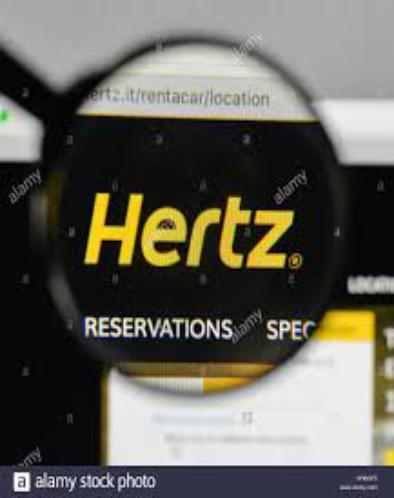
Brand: hertz
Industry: Electronic